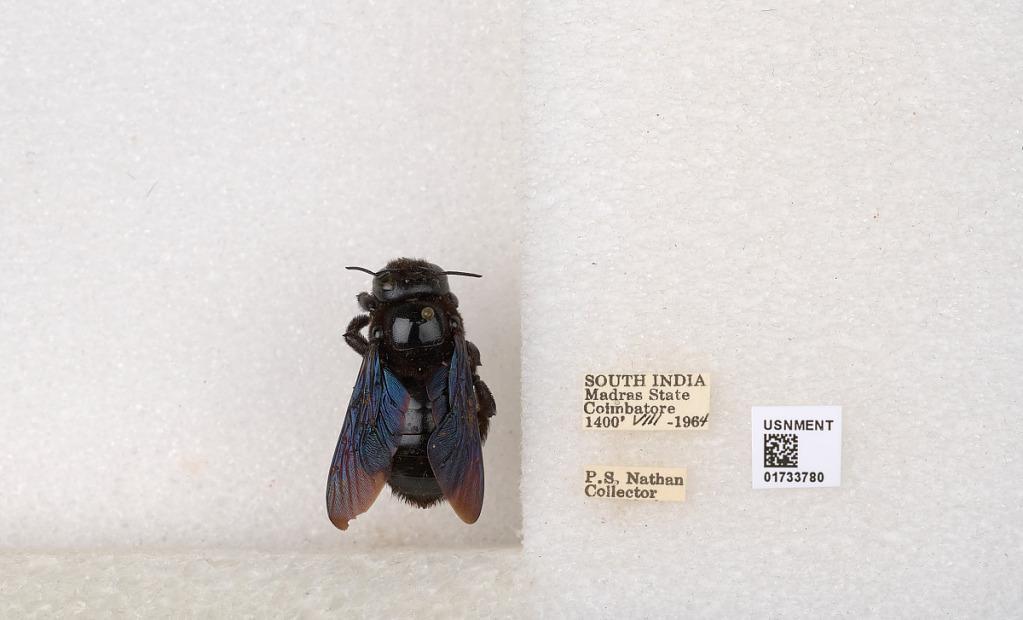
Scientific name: Xylocopa (Ctenoxylocopa) fenestrata (Fabricius)
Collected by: P. Nathan
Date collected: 1964-8-1
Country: India
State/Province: Tamil Nadu
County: Coimbatore
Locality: Coimbatore